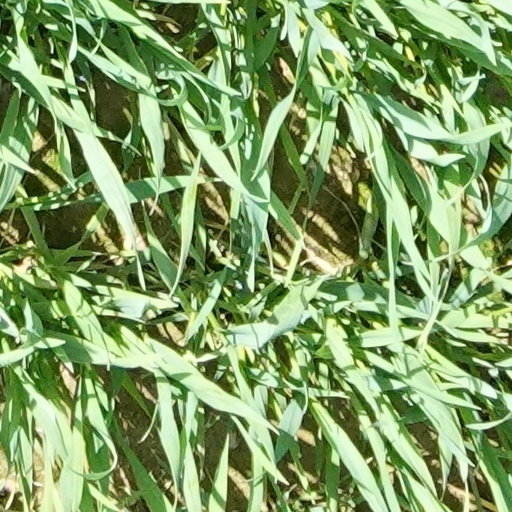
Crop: wheat